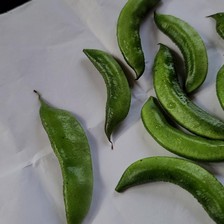
Label: others